Accessibility of the Metropolitan Transportation Authority

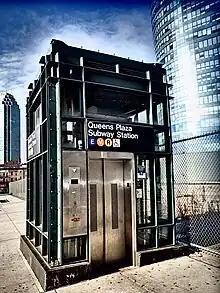
Elevator at the Queens Plaza station

, there are 43 ADA-compliant stations in Brooklyn out of 170, or 35 if stations in complexes are counted as one.